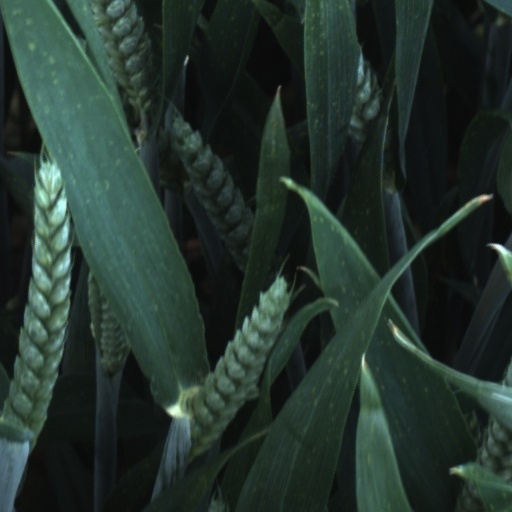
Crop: wheat